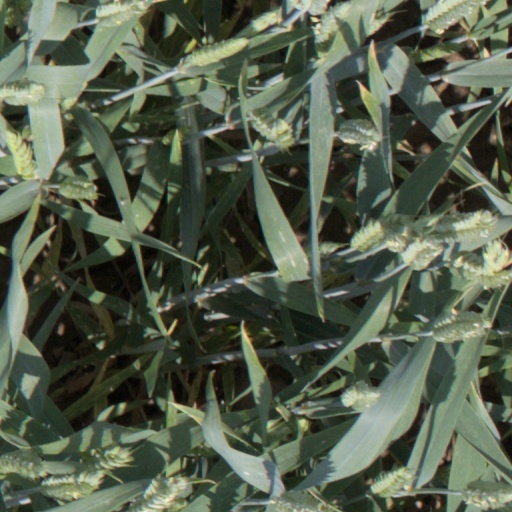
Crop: wheat